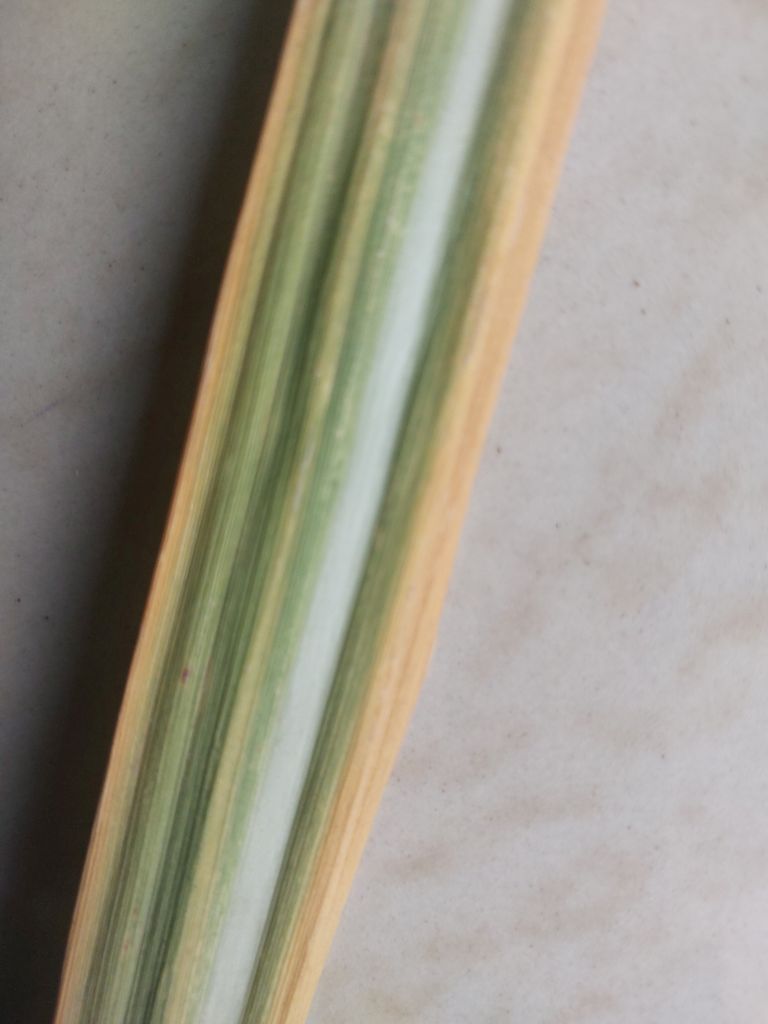
Label: Yellow Leaf